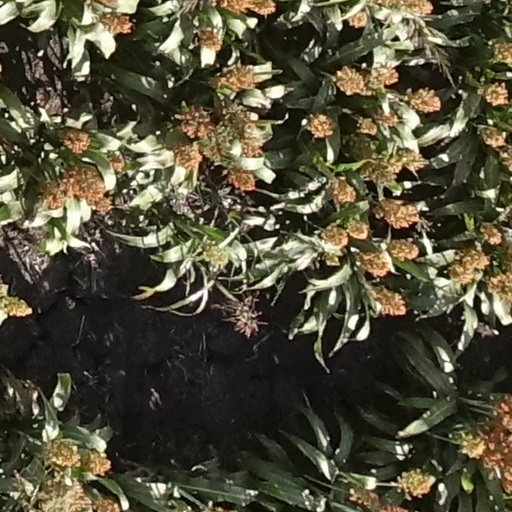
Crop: sorghum